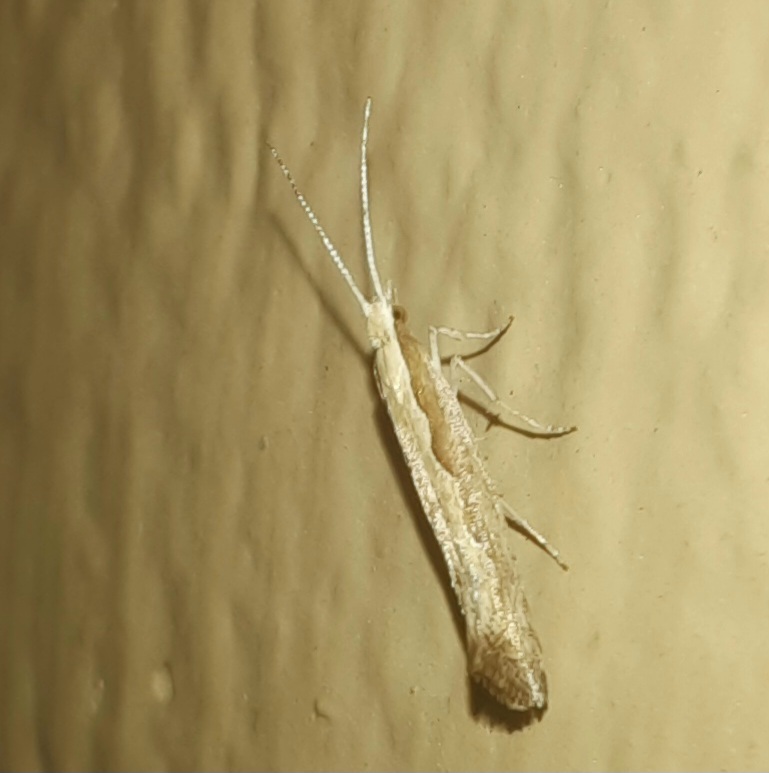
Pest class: diamondback_moth